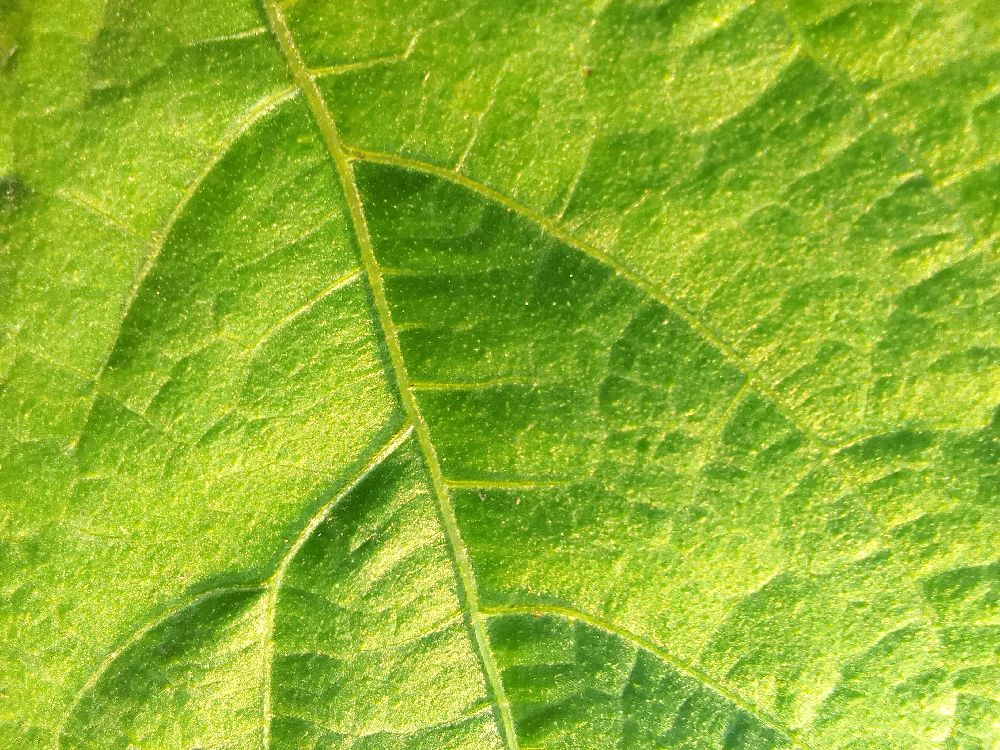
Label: healthy